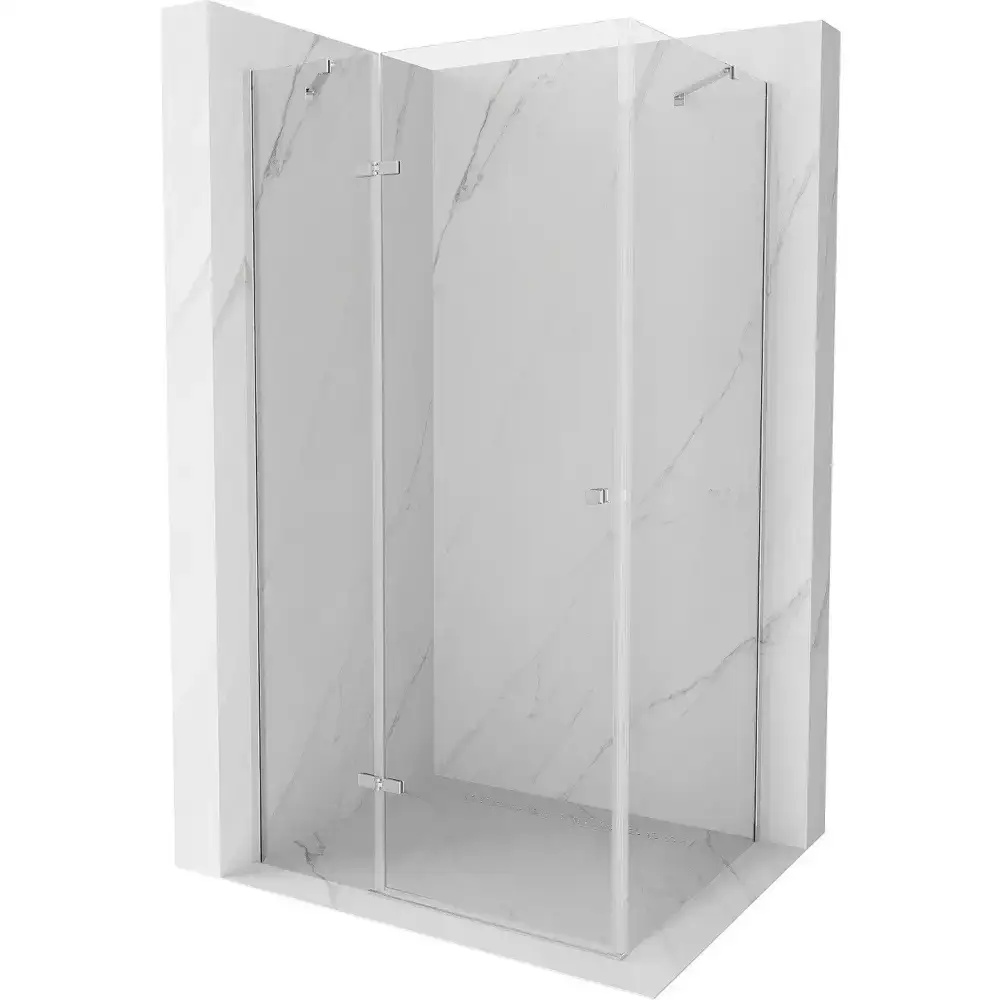
Dusjhjørne med svingdør 80x110 cm, krom
Produsent: Mexen Produsentskode: 854-080-110-01-00 EAN: 5903163388709 Serie: Roma Type: Rektangulær Lengre side: 110 cm Kortere side: 80 cm Høyde: 190 cm Glassfarge: Transparent Profilfarge: Krom Glass tykkelse: 6 mm Inngang: Svingdør Beskyttelsesbelegg: Ja Monteringsside: Universell Herdet glass: Ja Inngangsbredde (mm): 552
Brand: Mexen
Category: Hardware > Plumbing > Plumbing Fixture Hardware & Parts > Shower Parts > Shower Doors & Enclosures > Pivot Doors